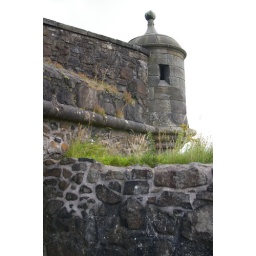
Day 9 Stirling Castle - tower above the bowling green garden